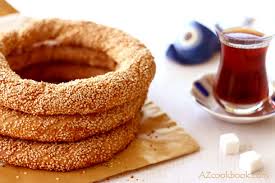
Yemek: simit